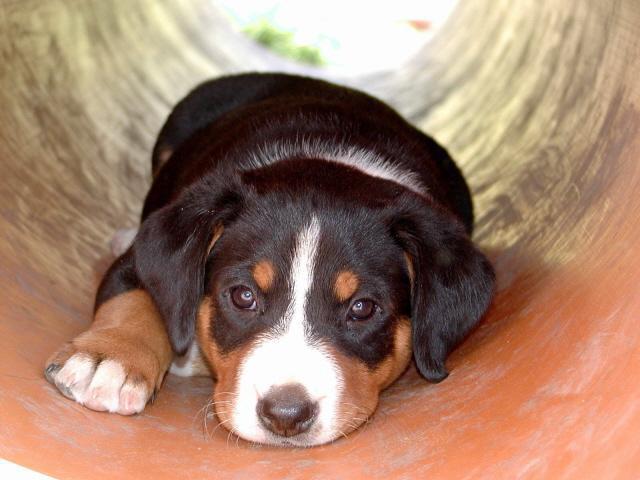
Appenzeller